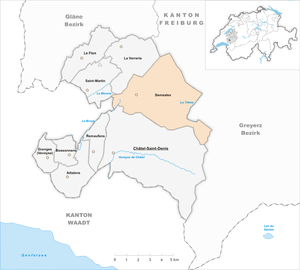
Semsales est une localité et une commune suisse du canton de Fribourg, située dans le district de la Veveyse.